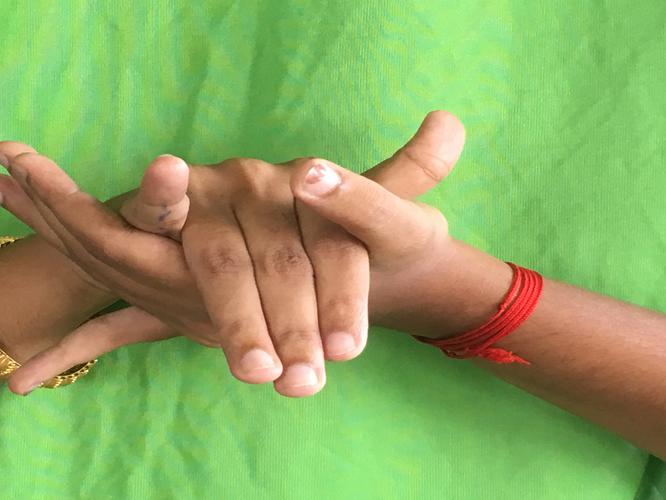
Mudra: Kurma
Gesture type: double_hand